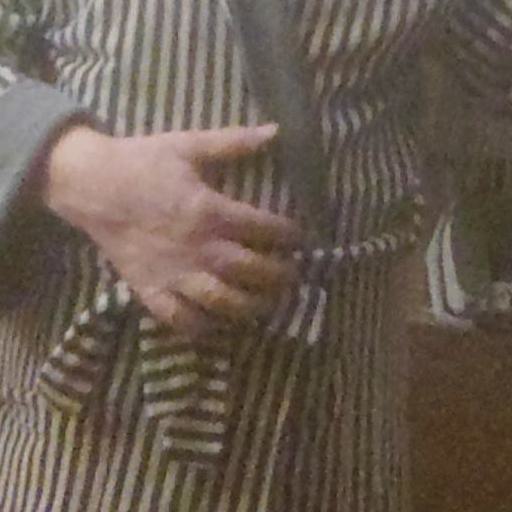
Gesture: no_gesture